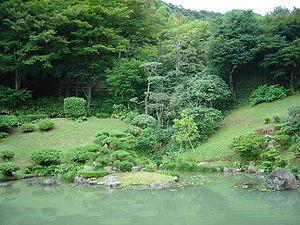
KannonIn (temple en l'honneur du Bodhisattva Kannon), Tottori, Japon: les jardins 日本語: 観音寺、鳥取、日本：庭園